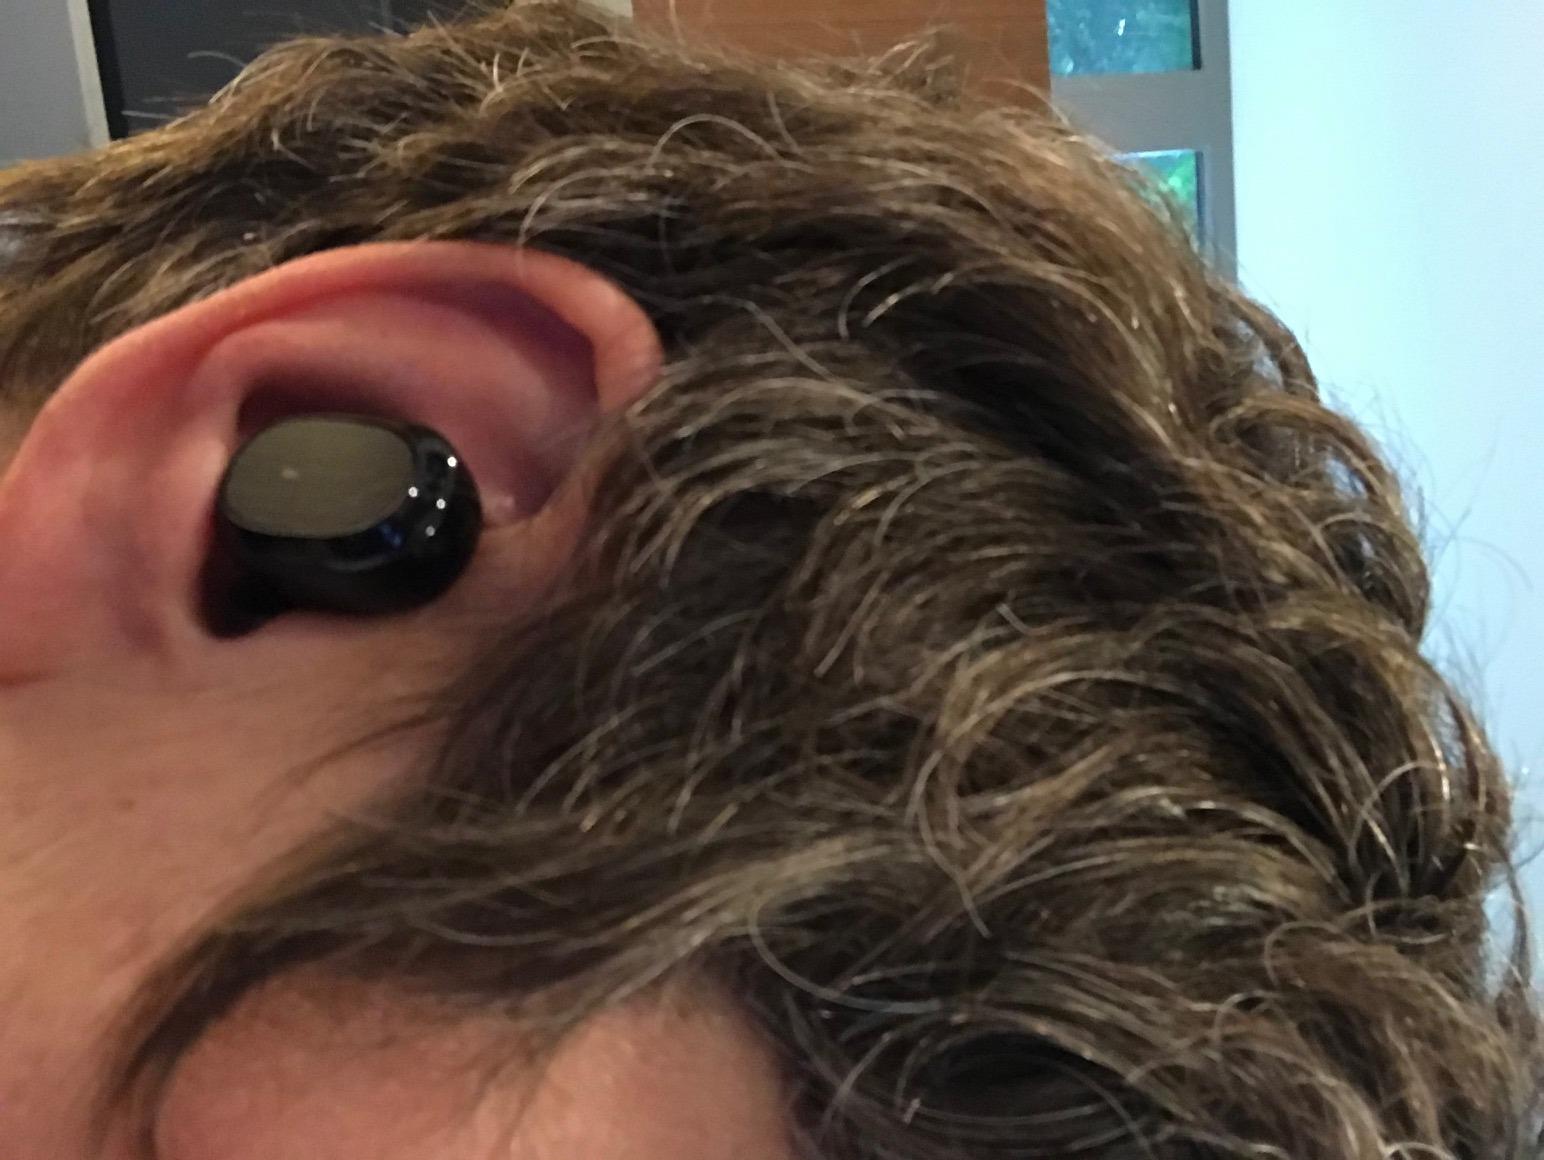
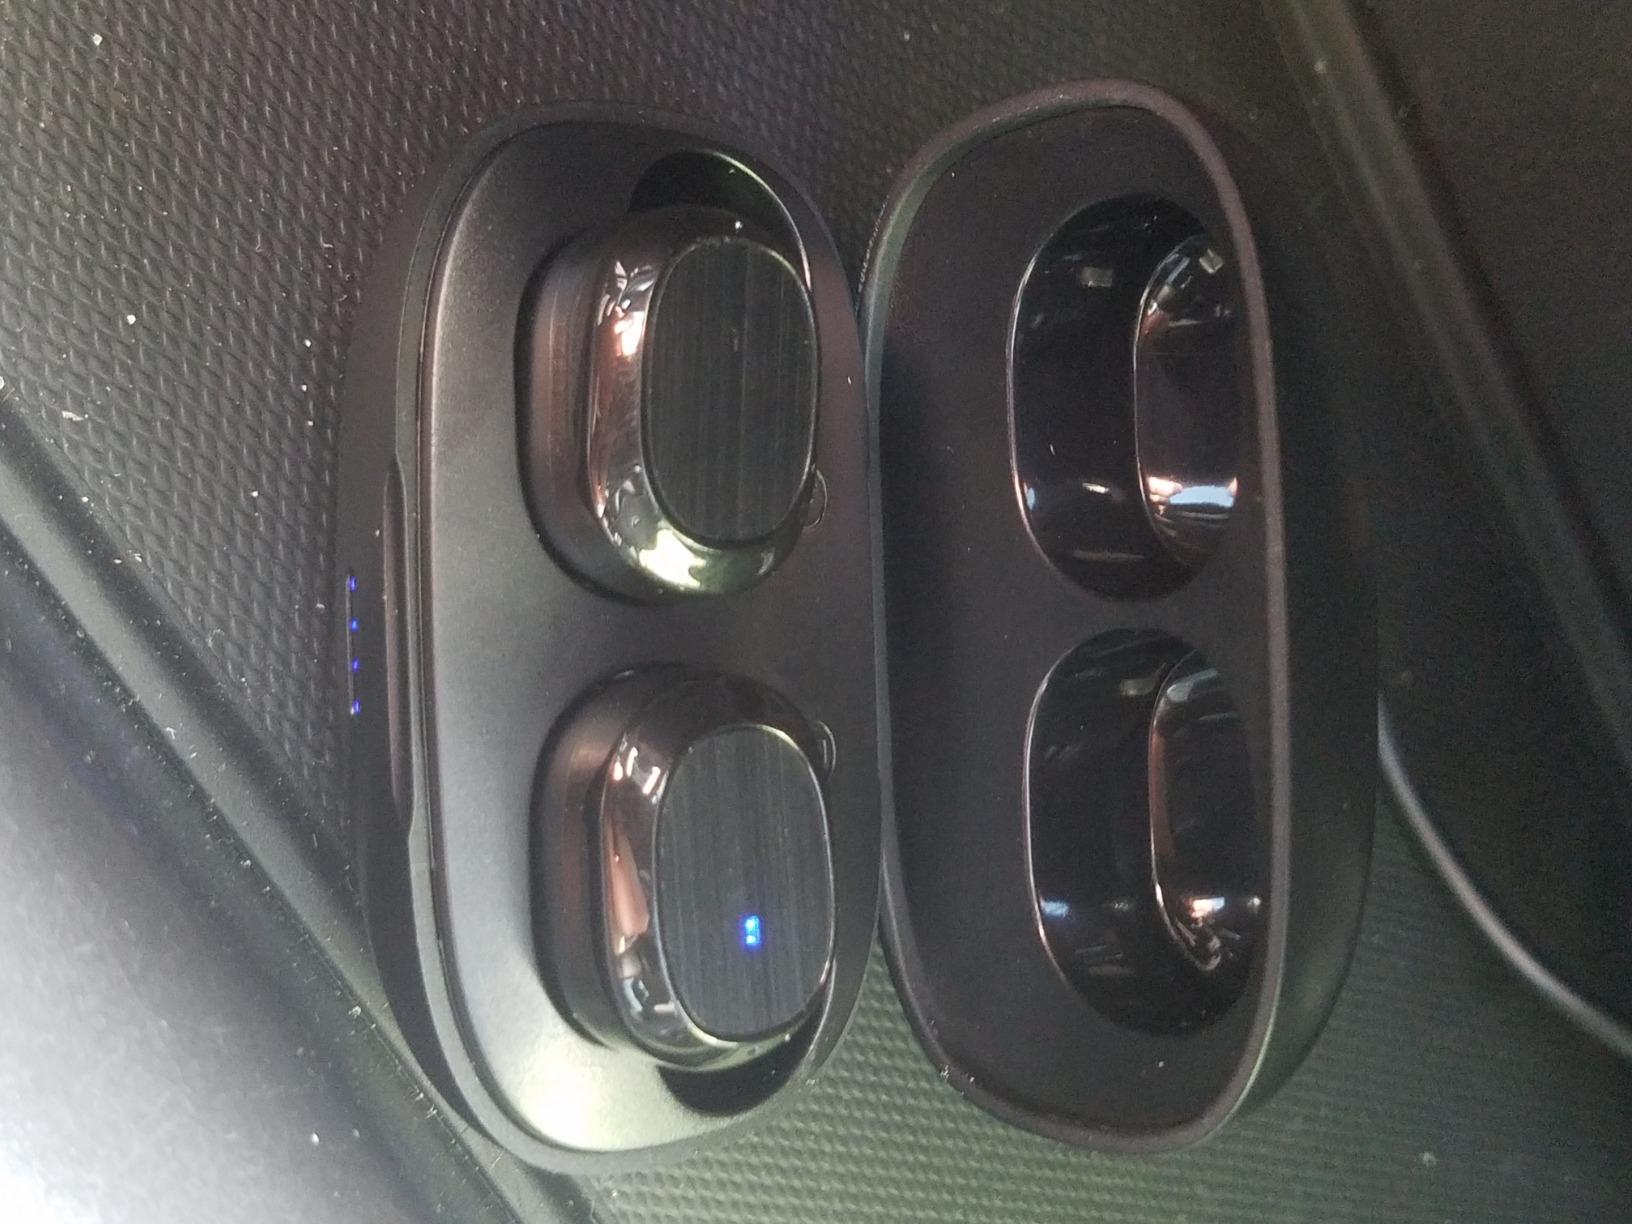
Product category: earbuds
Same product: yes